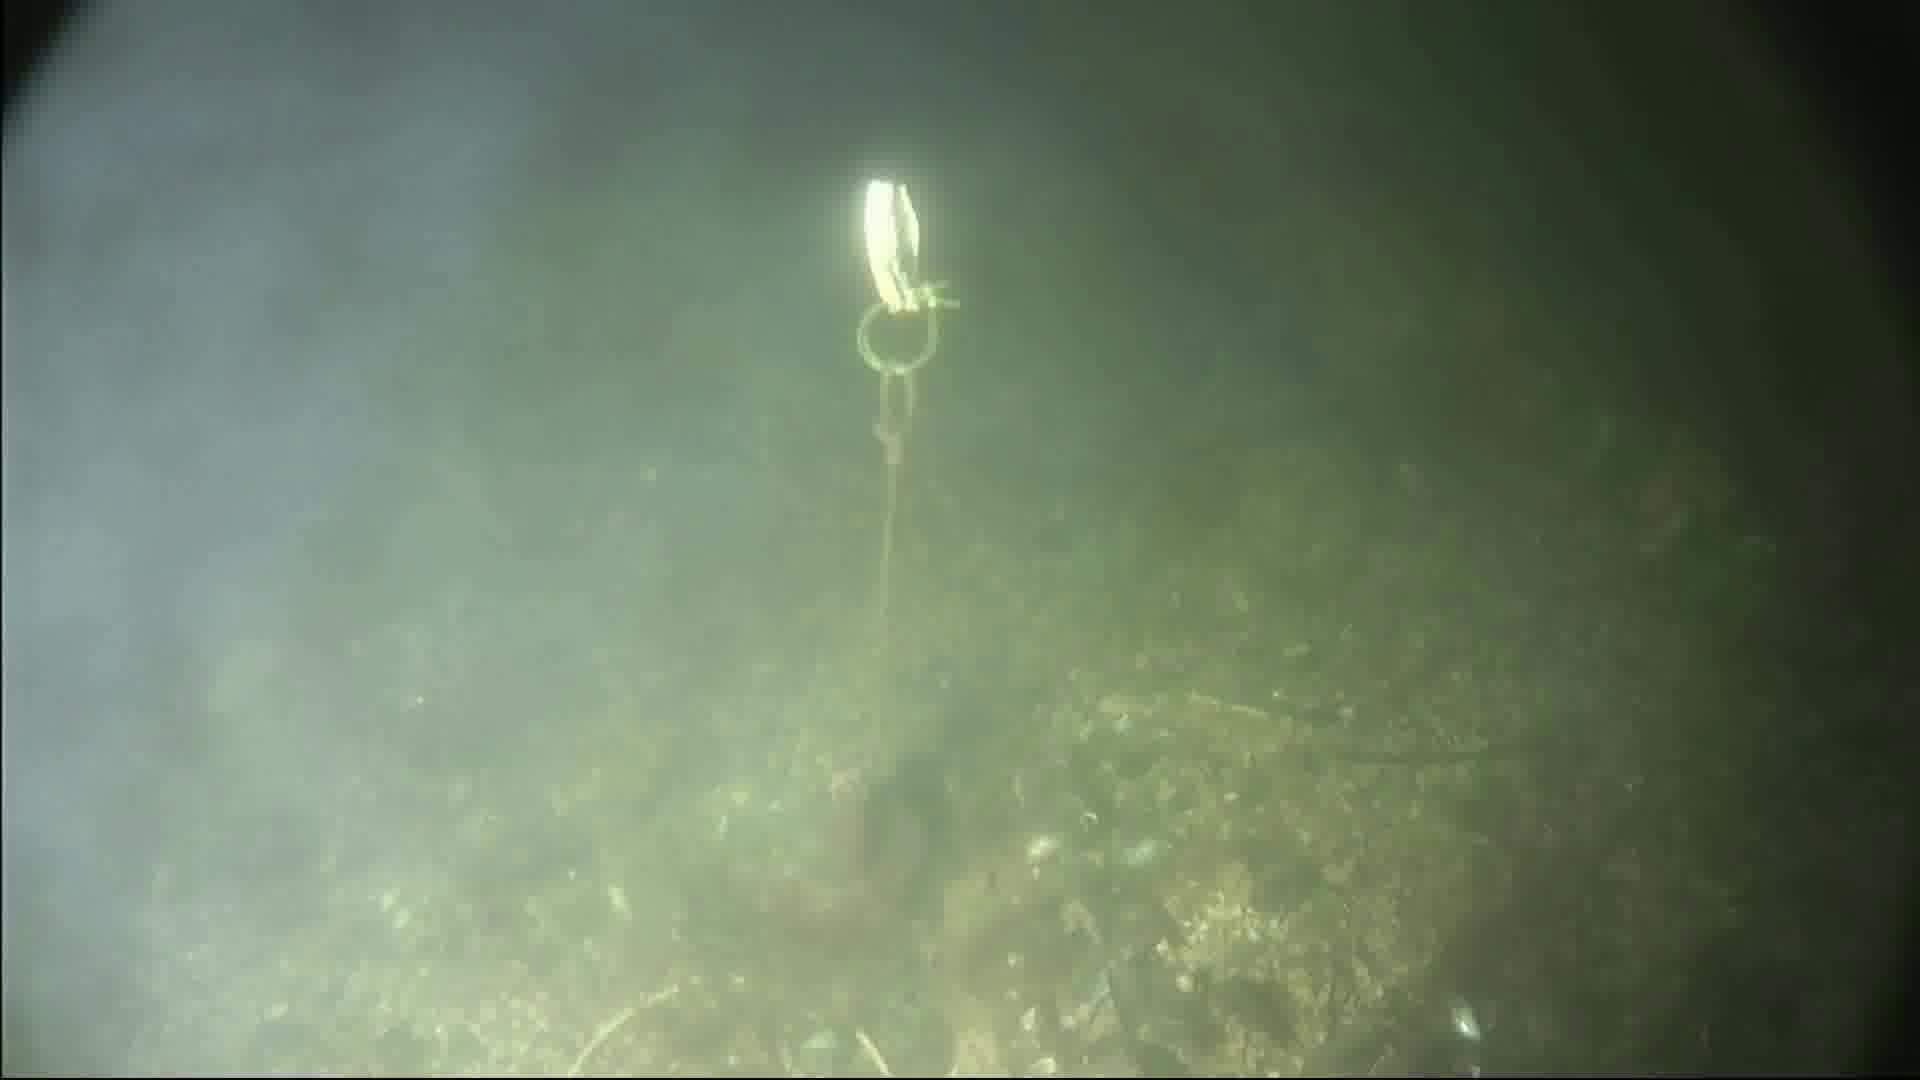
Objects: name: crab